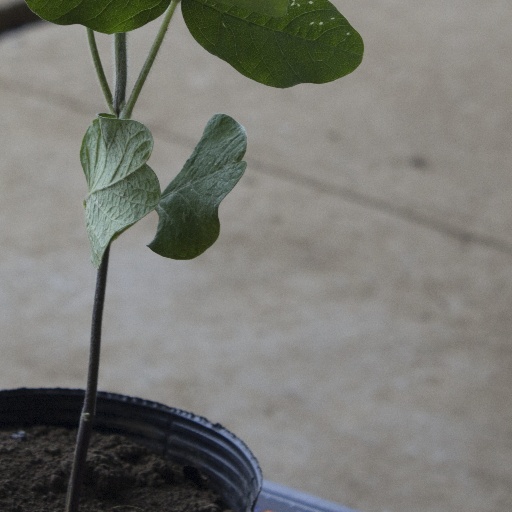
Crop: soybean